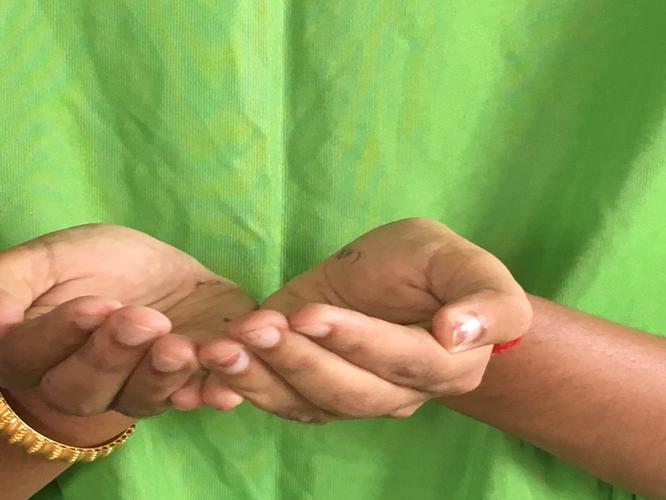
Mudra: Pushpaputa
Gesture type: double_hand